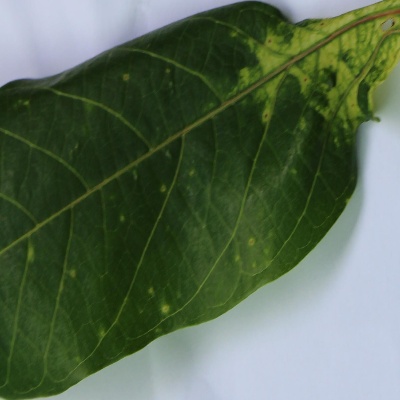
Crop: Cassava
Condition: mosaic